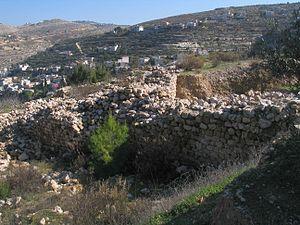
Betar ou Bethar est le nom d'une ancienne cité-forteresse de Judée, située au sud-ouest de Jérusalem, et connue comme le dernier lieu de résistance du peuple juif à l'Empire romain en 135 ; le chef de cette révolte était le patriote juif Bar-Kokheba.